Ron Schnell

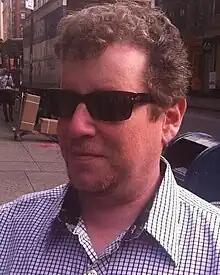
Ron Schnell in 2011

Ronald Steven Schnell (born November 10, 1966) is an American computer programmer in Weston, Florida. He was co-founder of Mail Call in 1997 and the chief technology officer of Rand Paul's 2016 presidential campaign.